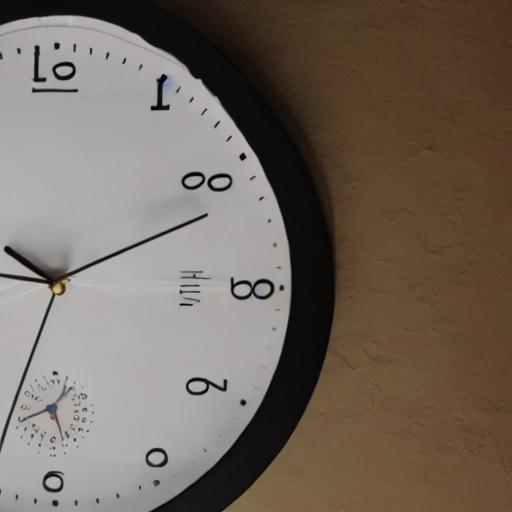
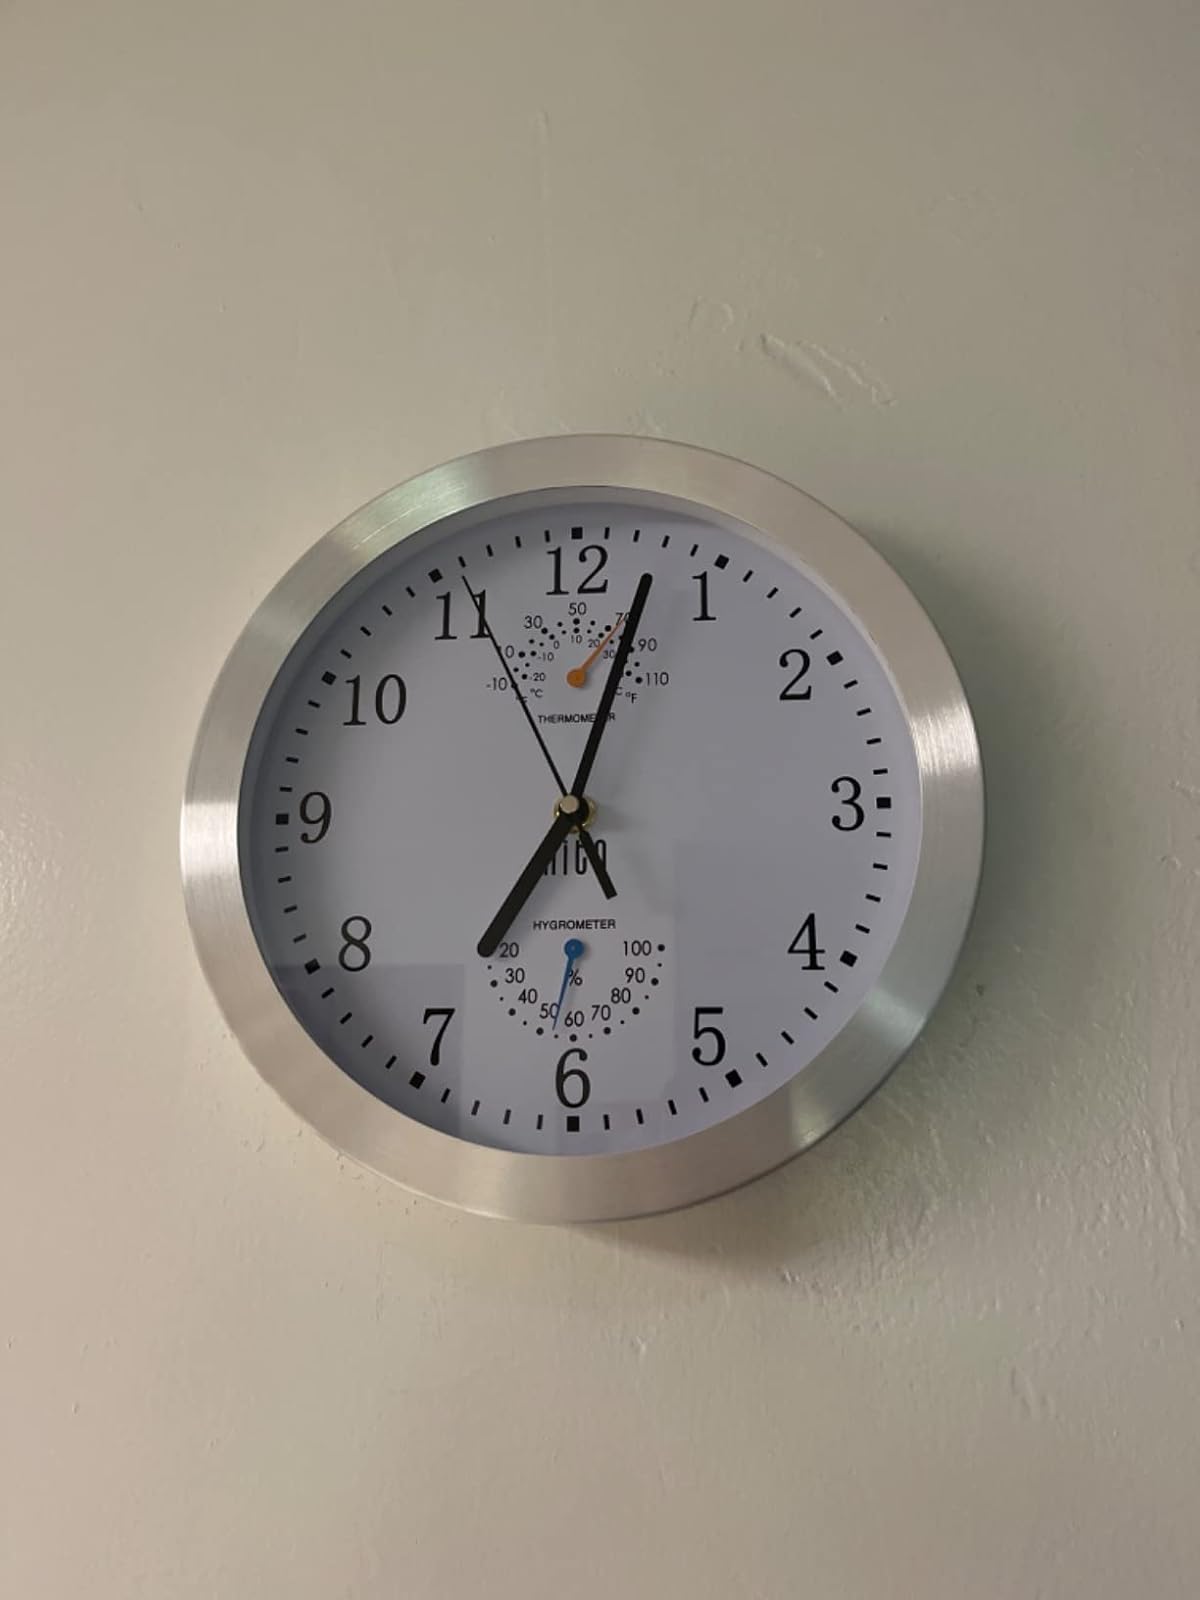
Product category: clock
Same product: no